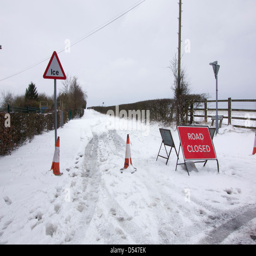
traffic cones and a road closed sign blocking the end of a snow covered country lane